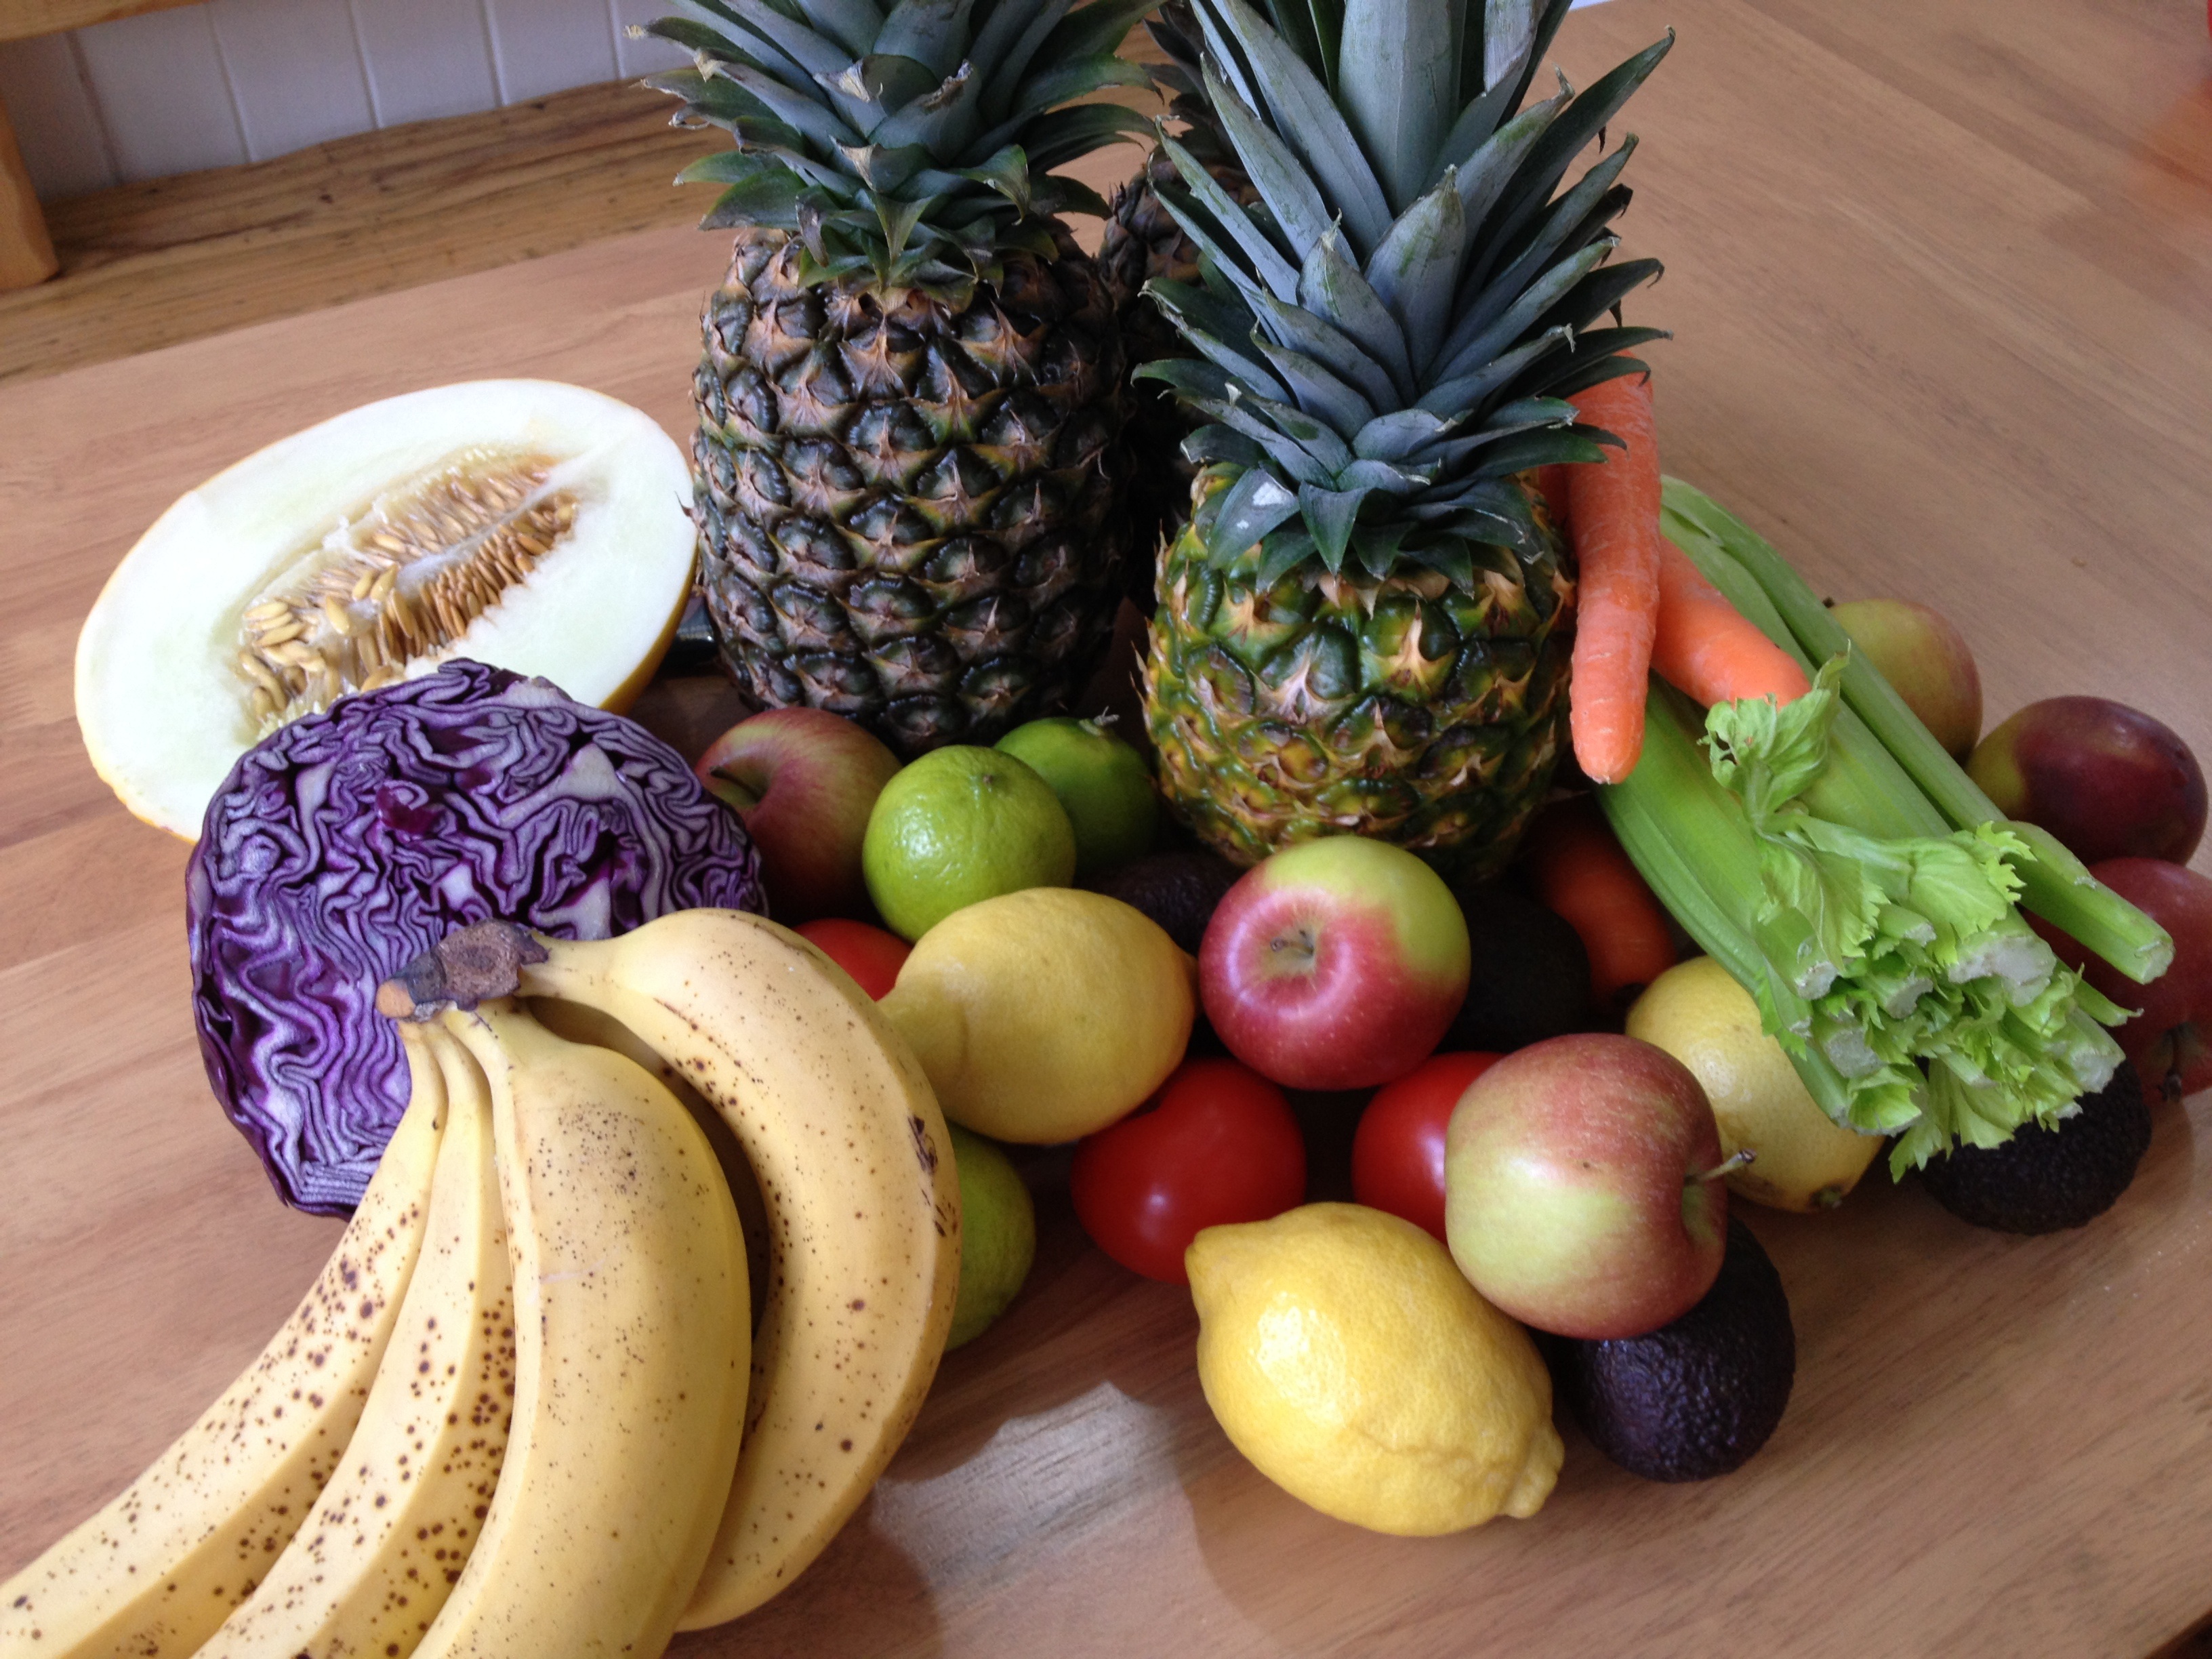
plant, fruit, food, cooking, produce, vegetable, fresh, healthy, nutrition, vegetarian, carving, organic, raw food, flowering plant, land plant, fresh fruit and vegetables